The Happy Prince and Other Tales

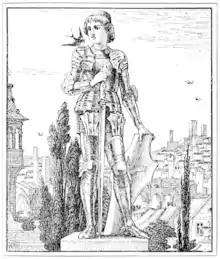
Plate by Walter Crane illustrating the short story "The Happy Prince", in Wilde's "The Happy Prince and Other Tales". London: Nutt. 1st edition

In a town full of suffering poor people, a swallow who was left behind after his flock flew off to Egypt for the winter meets the statue of the late "Happy Prince", who has never experienced true sorrow, for he lived in a palace where sorrow was not allowed to enter. Viewing various scenes of people suffering in poverty from his tall monument, the Happy Prince asks the swallow to take the ruby from his hilt, the sapphires from his eyes, and the gold leaf covering his body to give to the poor. As winter comes and the Happy Prince is stripped of all of his beauty, his lead heart breaks when the swallow dies as a result of his selfless deeds and severe cold. The people, unaware of their good deeds, take the statue down from the pillar due to its shabbiness (intending to replace it with one of the Mayor) and melt the metal in a furnace, leaving behind the broken heart and the dead swallow, which are thrown in a dust heap. These are taken up to heaven by an Angel that has deemed them the two most precious things in the city. This is affirmed by God, and they live forever in His "city of gold" and garden of Paradise.